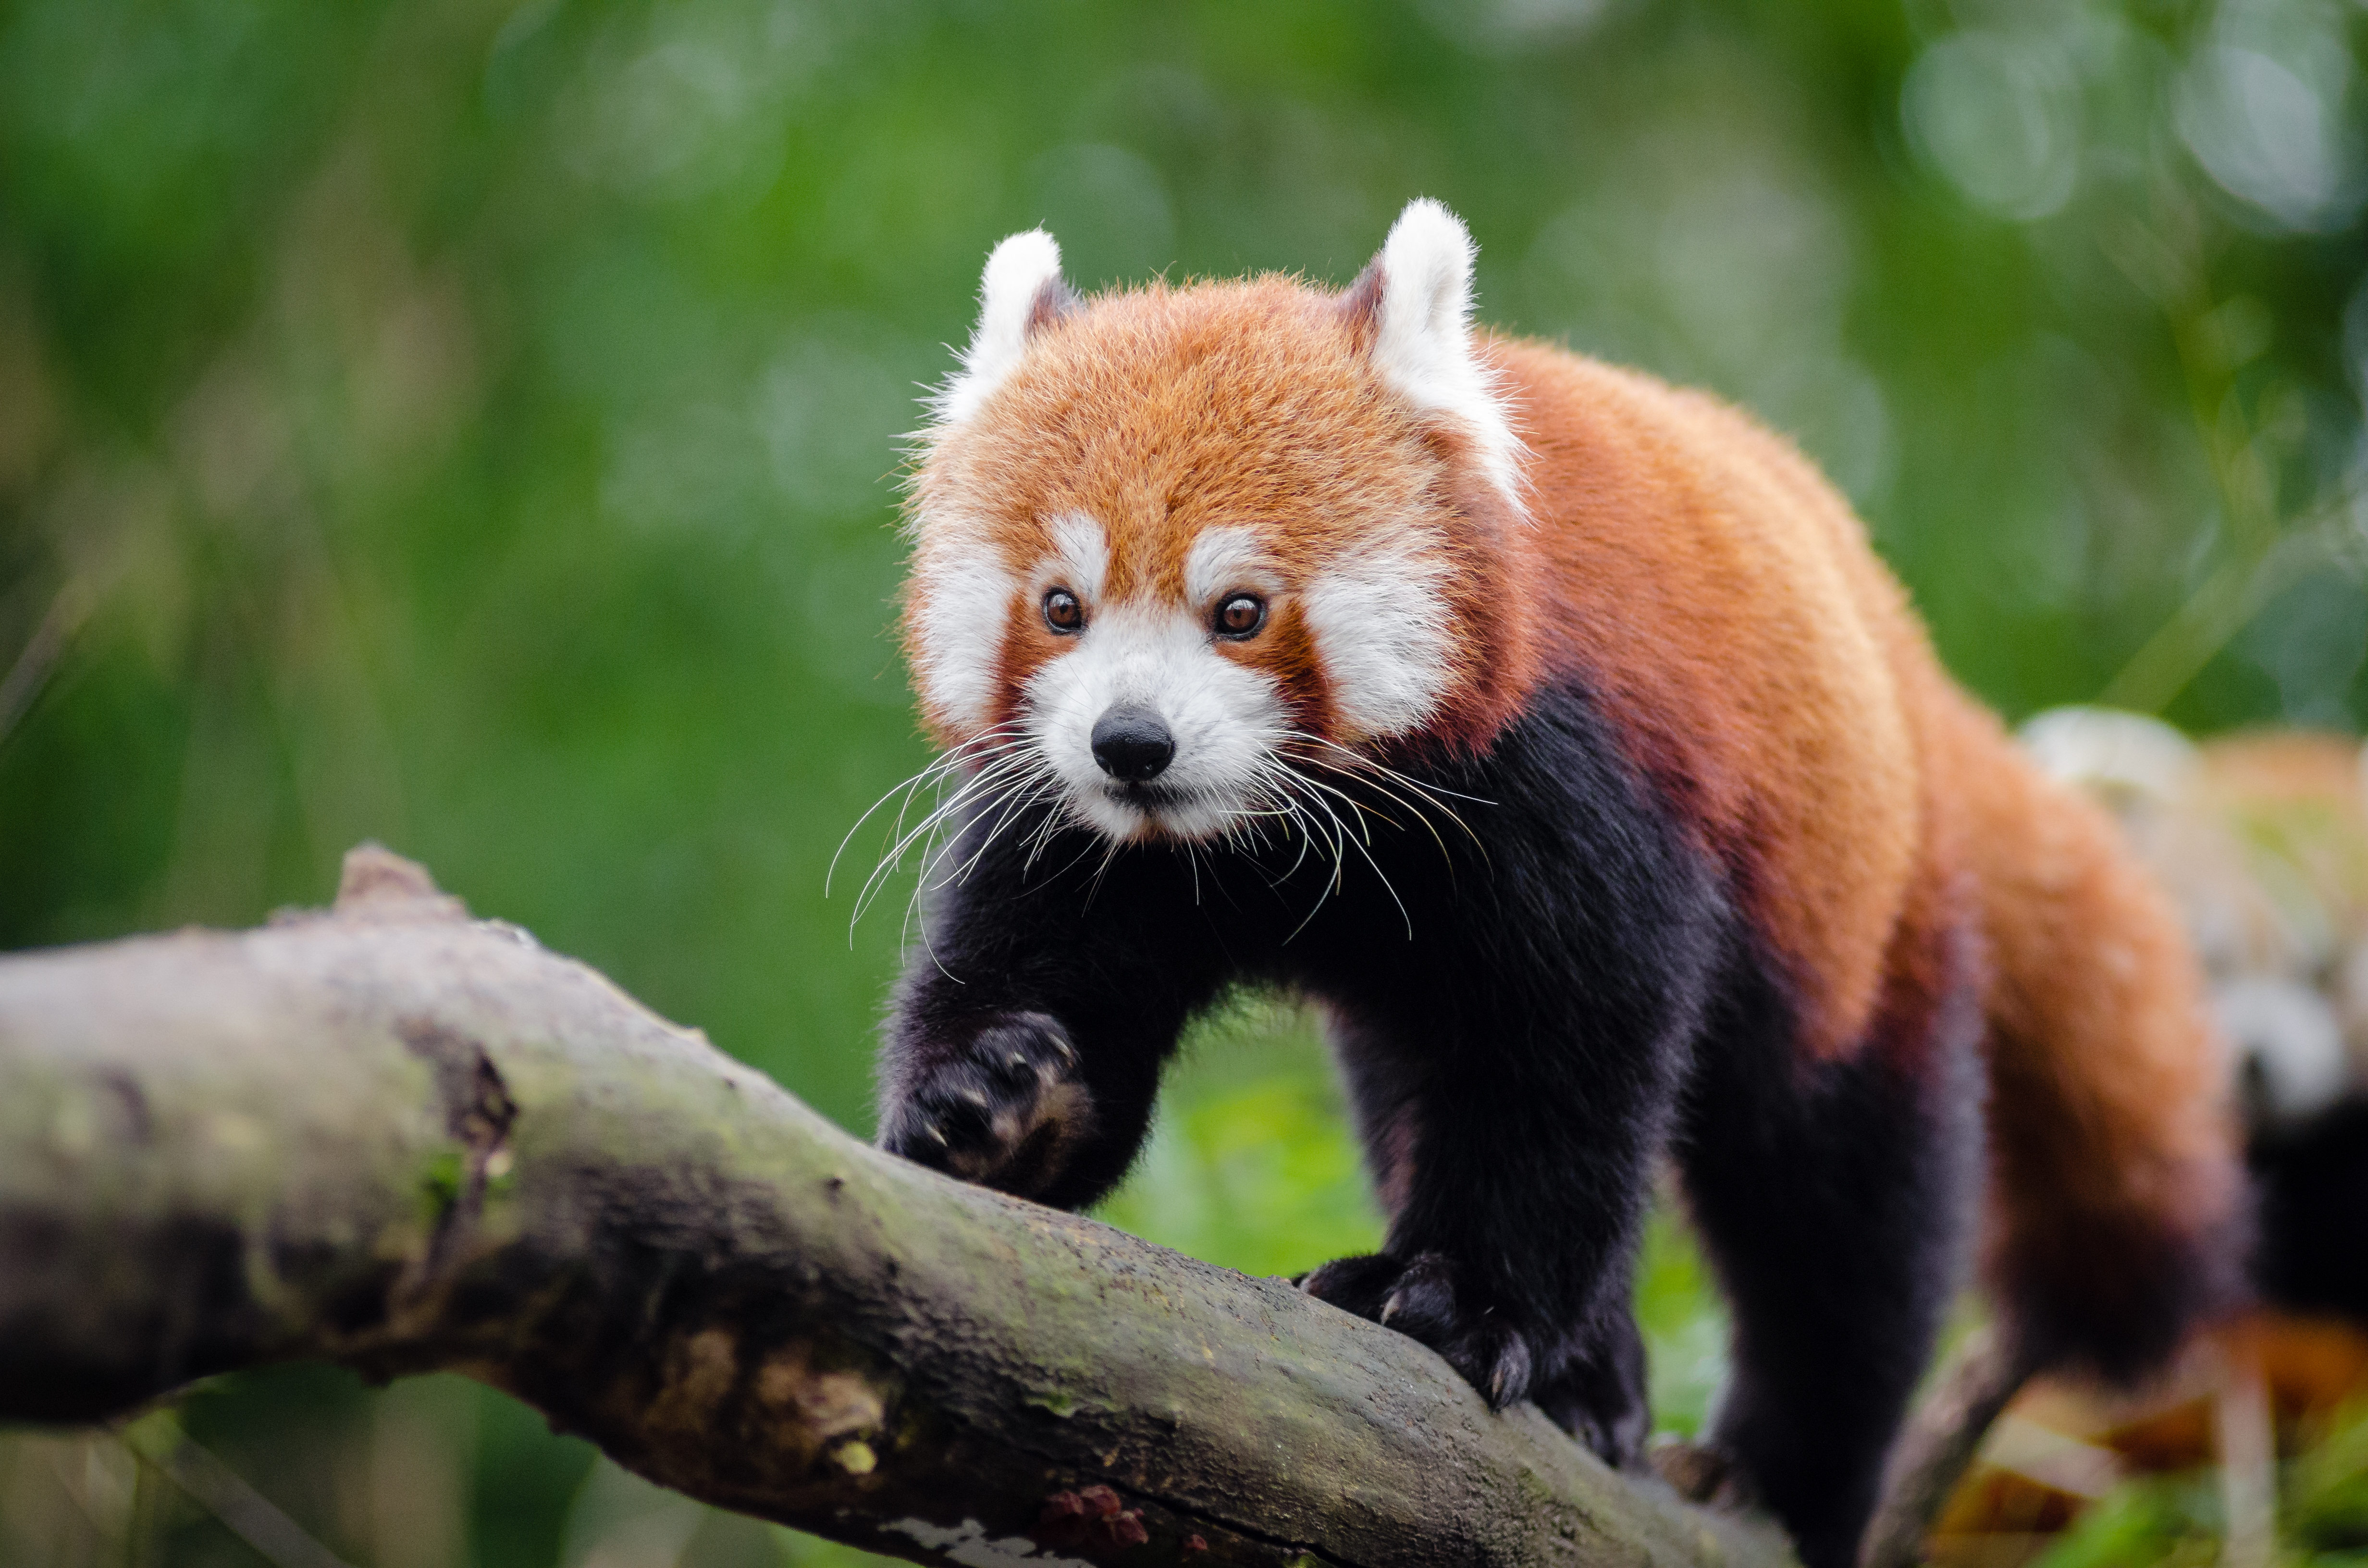
wildlife, mammal, fauna, red panda, panda, vertebrate